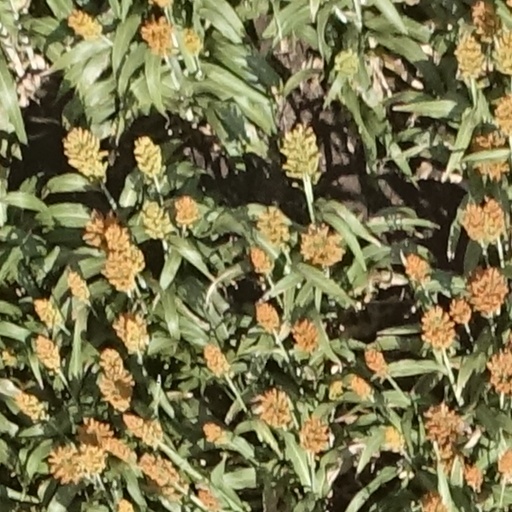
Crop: sorghum